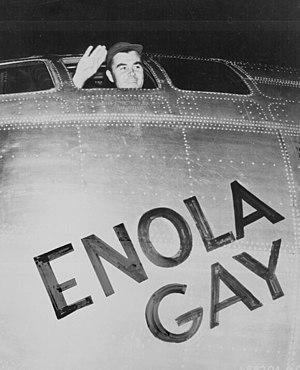
Tibbets saluant les photographes peu avant le départ de Tinian Italiano: Il pilota Paul Tibbets a bordo dell'Enola Gay 日本語: 広島原爆投下に向け、出撃に際しエノラ・ゲイの機長席から手を振るポール・ティベッツ大佐
L'Enola Gay est l'avion bombardier Boeing B-29 Superfortress américain qui a largué une bombe atomique sur Hiroshima, à la fin de la Seconde Guerre mondiale. L'avion est fabriqué par la Glenn L. Martin Company et nommé par le pilote Paul Tibbets en l'honneur de sa mère Enola Gay Tibbets. Le 6 août 1945, au cours des dernières étapes de la Seconde Guerre mondiale, il est devenu le premier avion à larguer une bombe atomique sur une cible stratégique. La bombe, nommée Little Boy, touche la ville d'Hiroshima, au Japon, et cause des destructions sans précédent. L'Enola Gay participe à la seconde attaque atomique comme avion de reconnaissance météorologique pour le bombardement de Kokura, mais une couverture nuageuse défavorable entraîne un changement de cible et c'est Nagasaki qui est bombardée à la place par Bockscar, un autre B-29.
Paul Warfield Tibbets, Jr., né le 23 février 1915 à Quincy et mort le 1ᵉʳ novembre 2007 à Columbus, est un brigadier-général de l'Armée de l'air des États-Unis, connu pour avoir piloté le bombardier Enola Gay ayant réalisé le premier bombardement atomique de l'histoire sur la ville japonaise d'Hiroshima le 6 août 1945.